Potato fufu

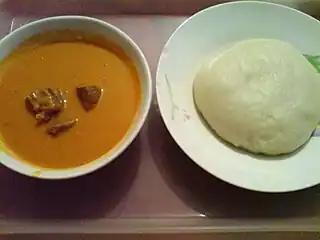
Potato Fufu

Potato is a tuber harvested within 3–4 months of planting. Nigeria is one of the largest producers of potatoes and it can be processed into different products consumable by man of which one of them is potato fufu.